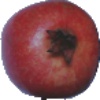
Label: Pomegranate 1